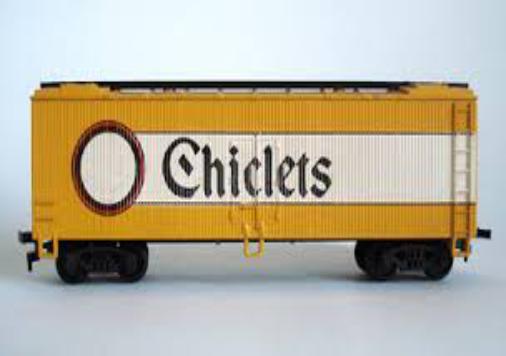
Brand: Chiclets
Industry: Food